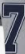
Number: 7